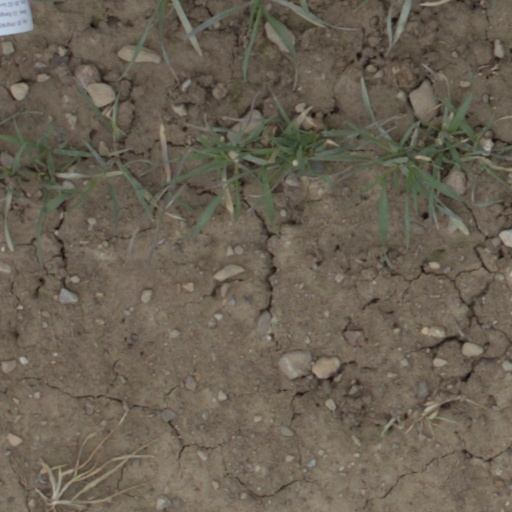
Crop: wheat